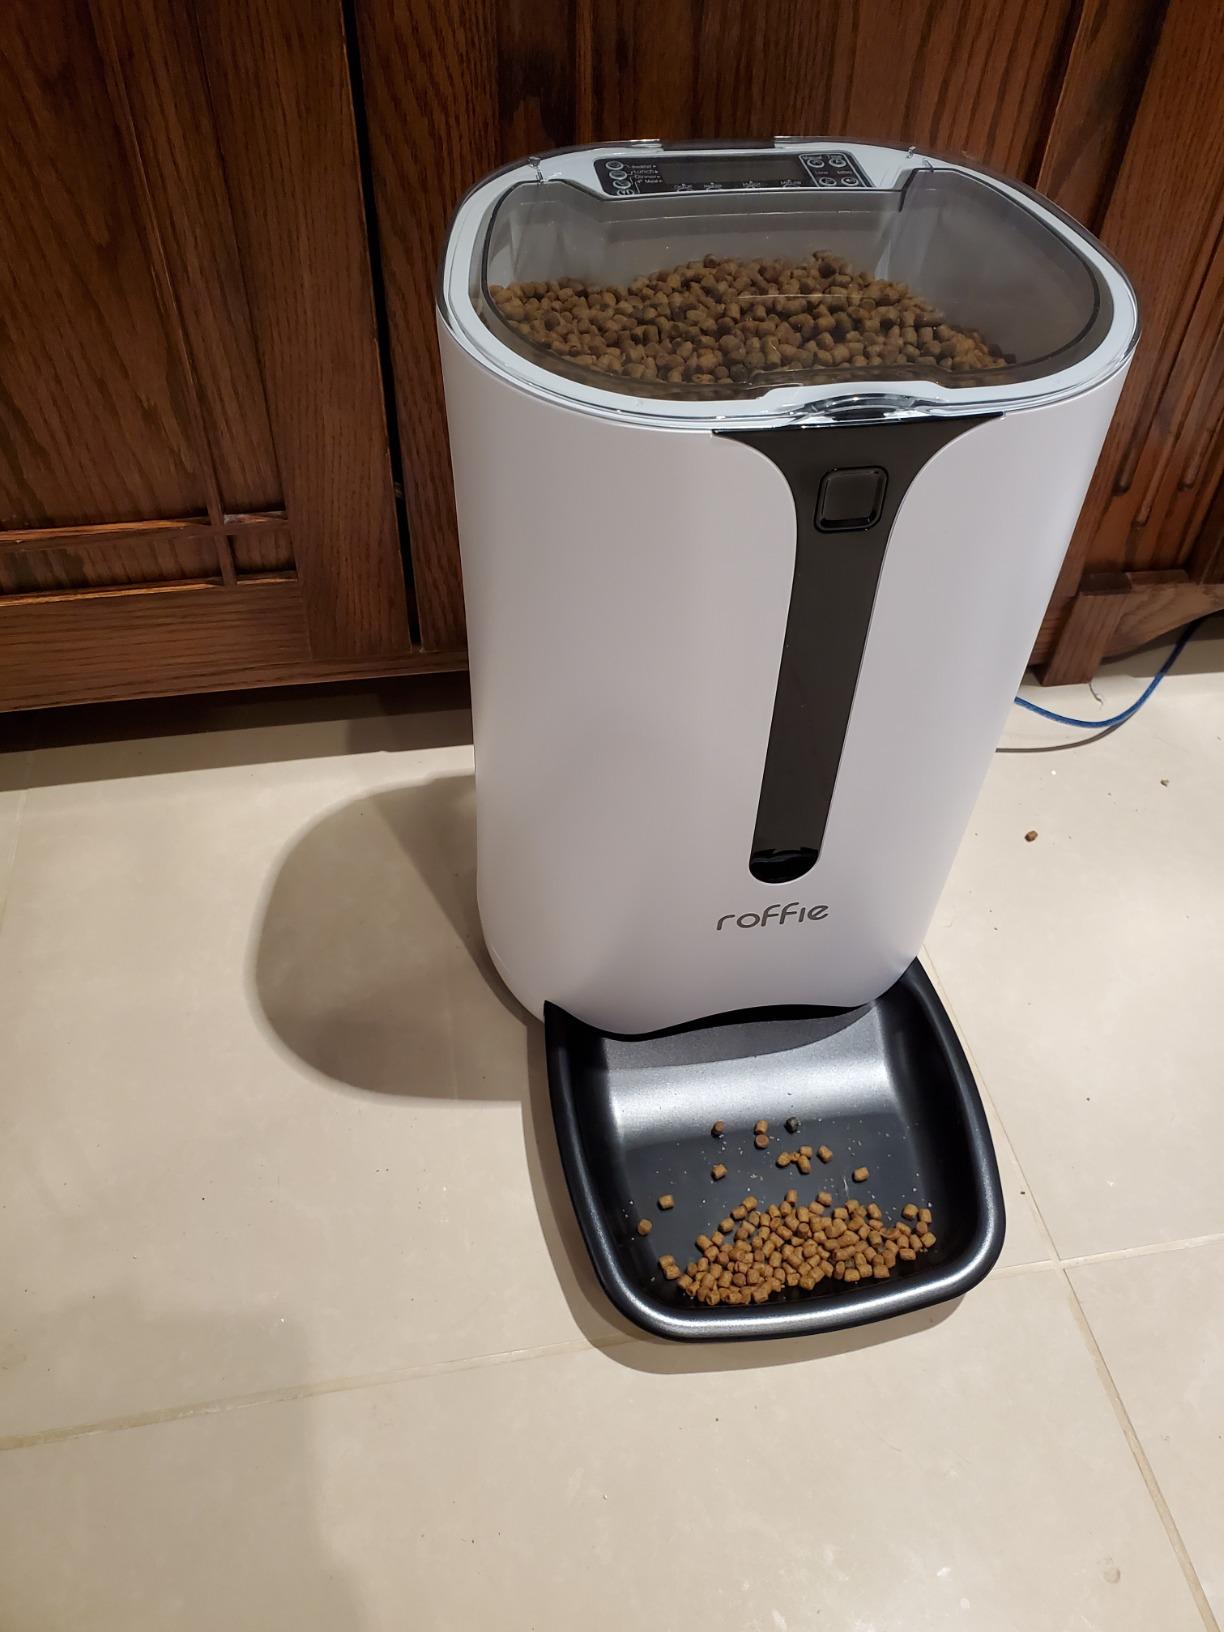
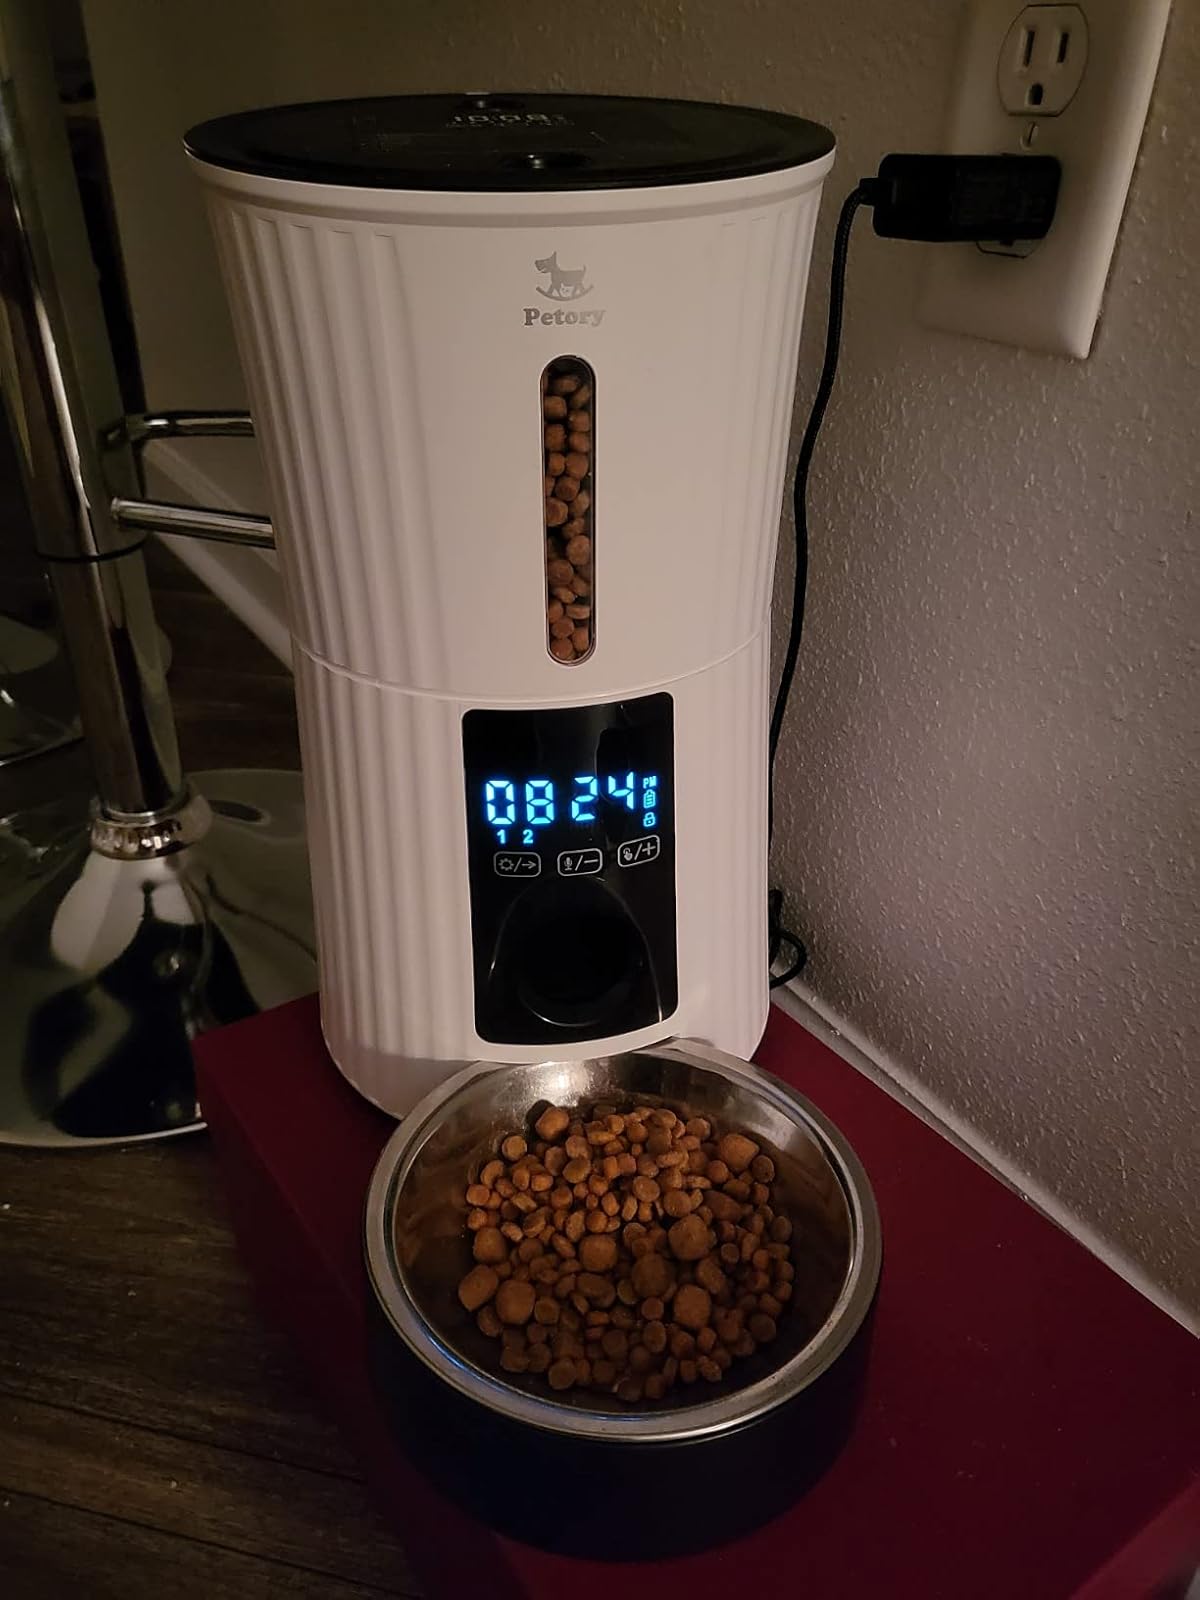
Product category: items_feeder
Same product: no